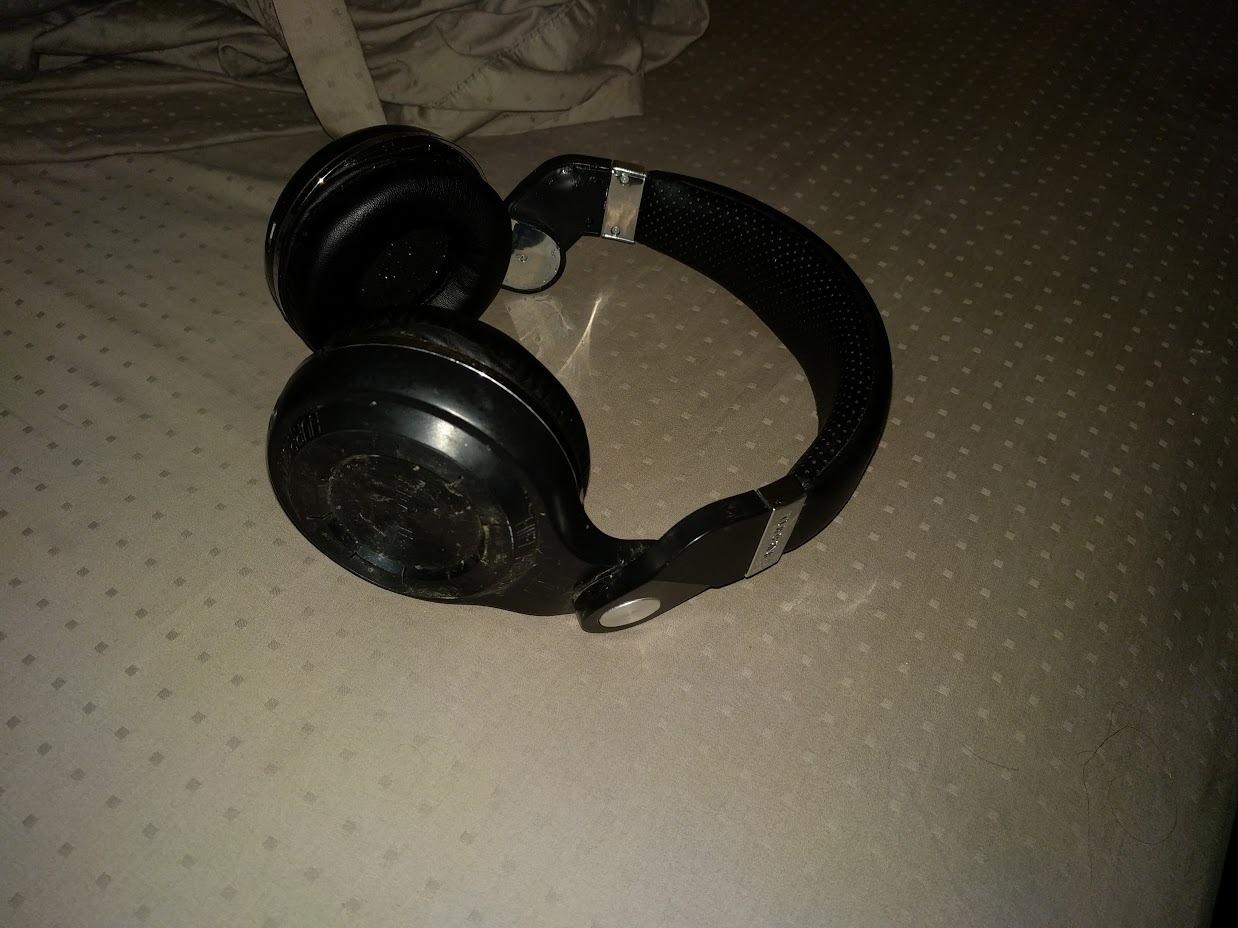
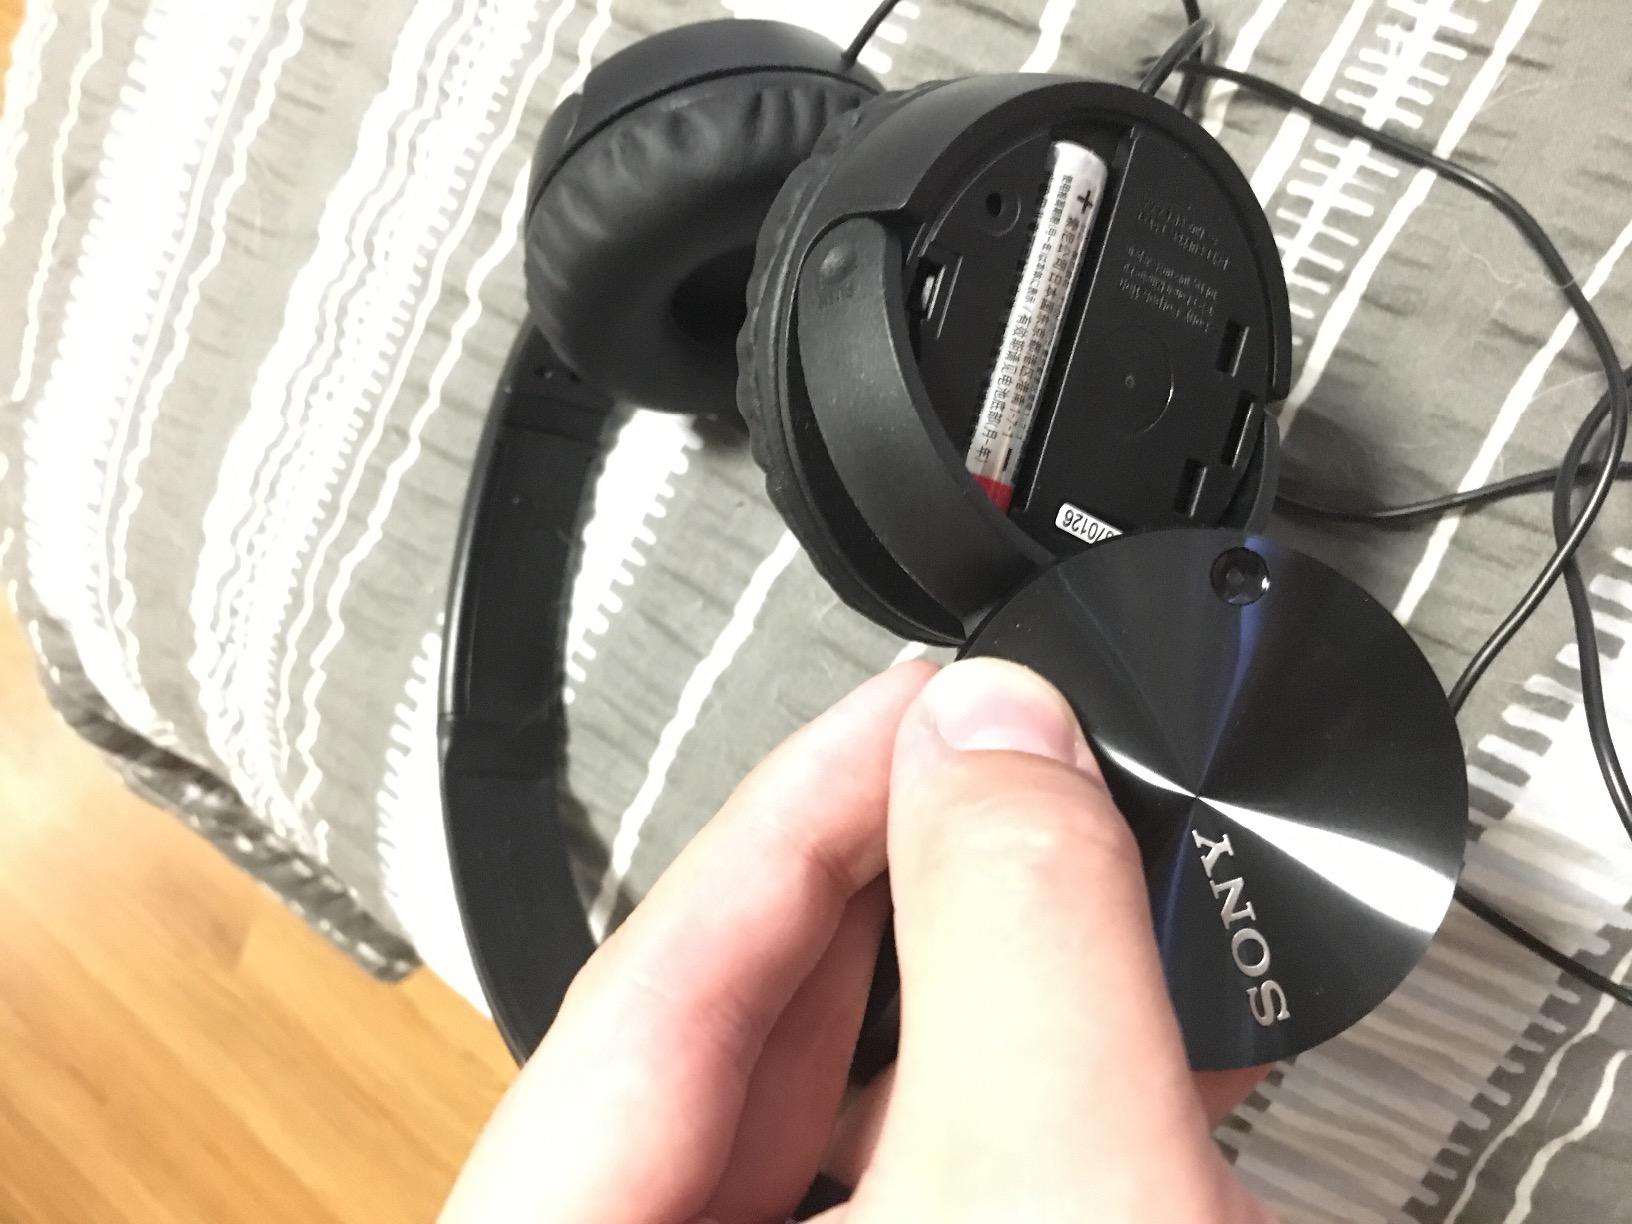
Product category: headphones
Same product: no